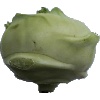
Label: kohlrabi